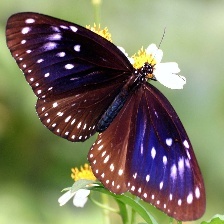
Species: BLUE SPOTTED CROW
Butterfly family (ImageNet category): monarch